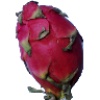
Label: red_pitahaya